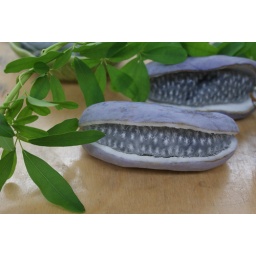
Mystery fruit from one of my students. This grows outside of her house in NH.